San Antonio FC

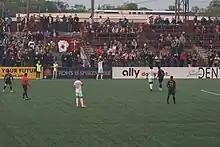
San Antonio FC playing at Detroit City FC

San Antonio FC parted ways with head coach Darren Powell on October 30, 2019, after four seasons with the club. He accumulated an overall competition win-draw-loss record of 59–39–44. He led the club to its only playoff appearance in 2017, but failed to make the playoffs in the other three seasons under his management. His assistant coach, Alen Marcina, was named to replace Powell on December 9, 2019, in preparation for the 2020 USL Championship season. He led the former San Antonio Scorpions to their only NASL championship in the 2014 season. On October 20, 2021, Marcina led the club to their second consecutive post-season berth – the first back-to-back playoff appearance in club history. San Antonio would advance to the Western Conference finals for the first time in club history, losing to eventual league champions Orange County SC in penalty kicks.